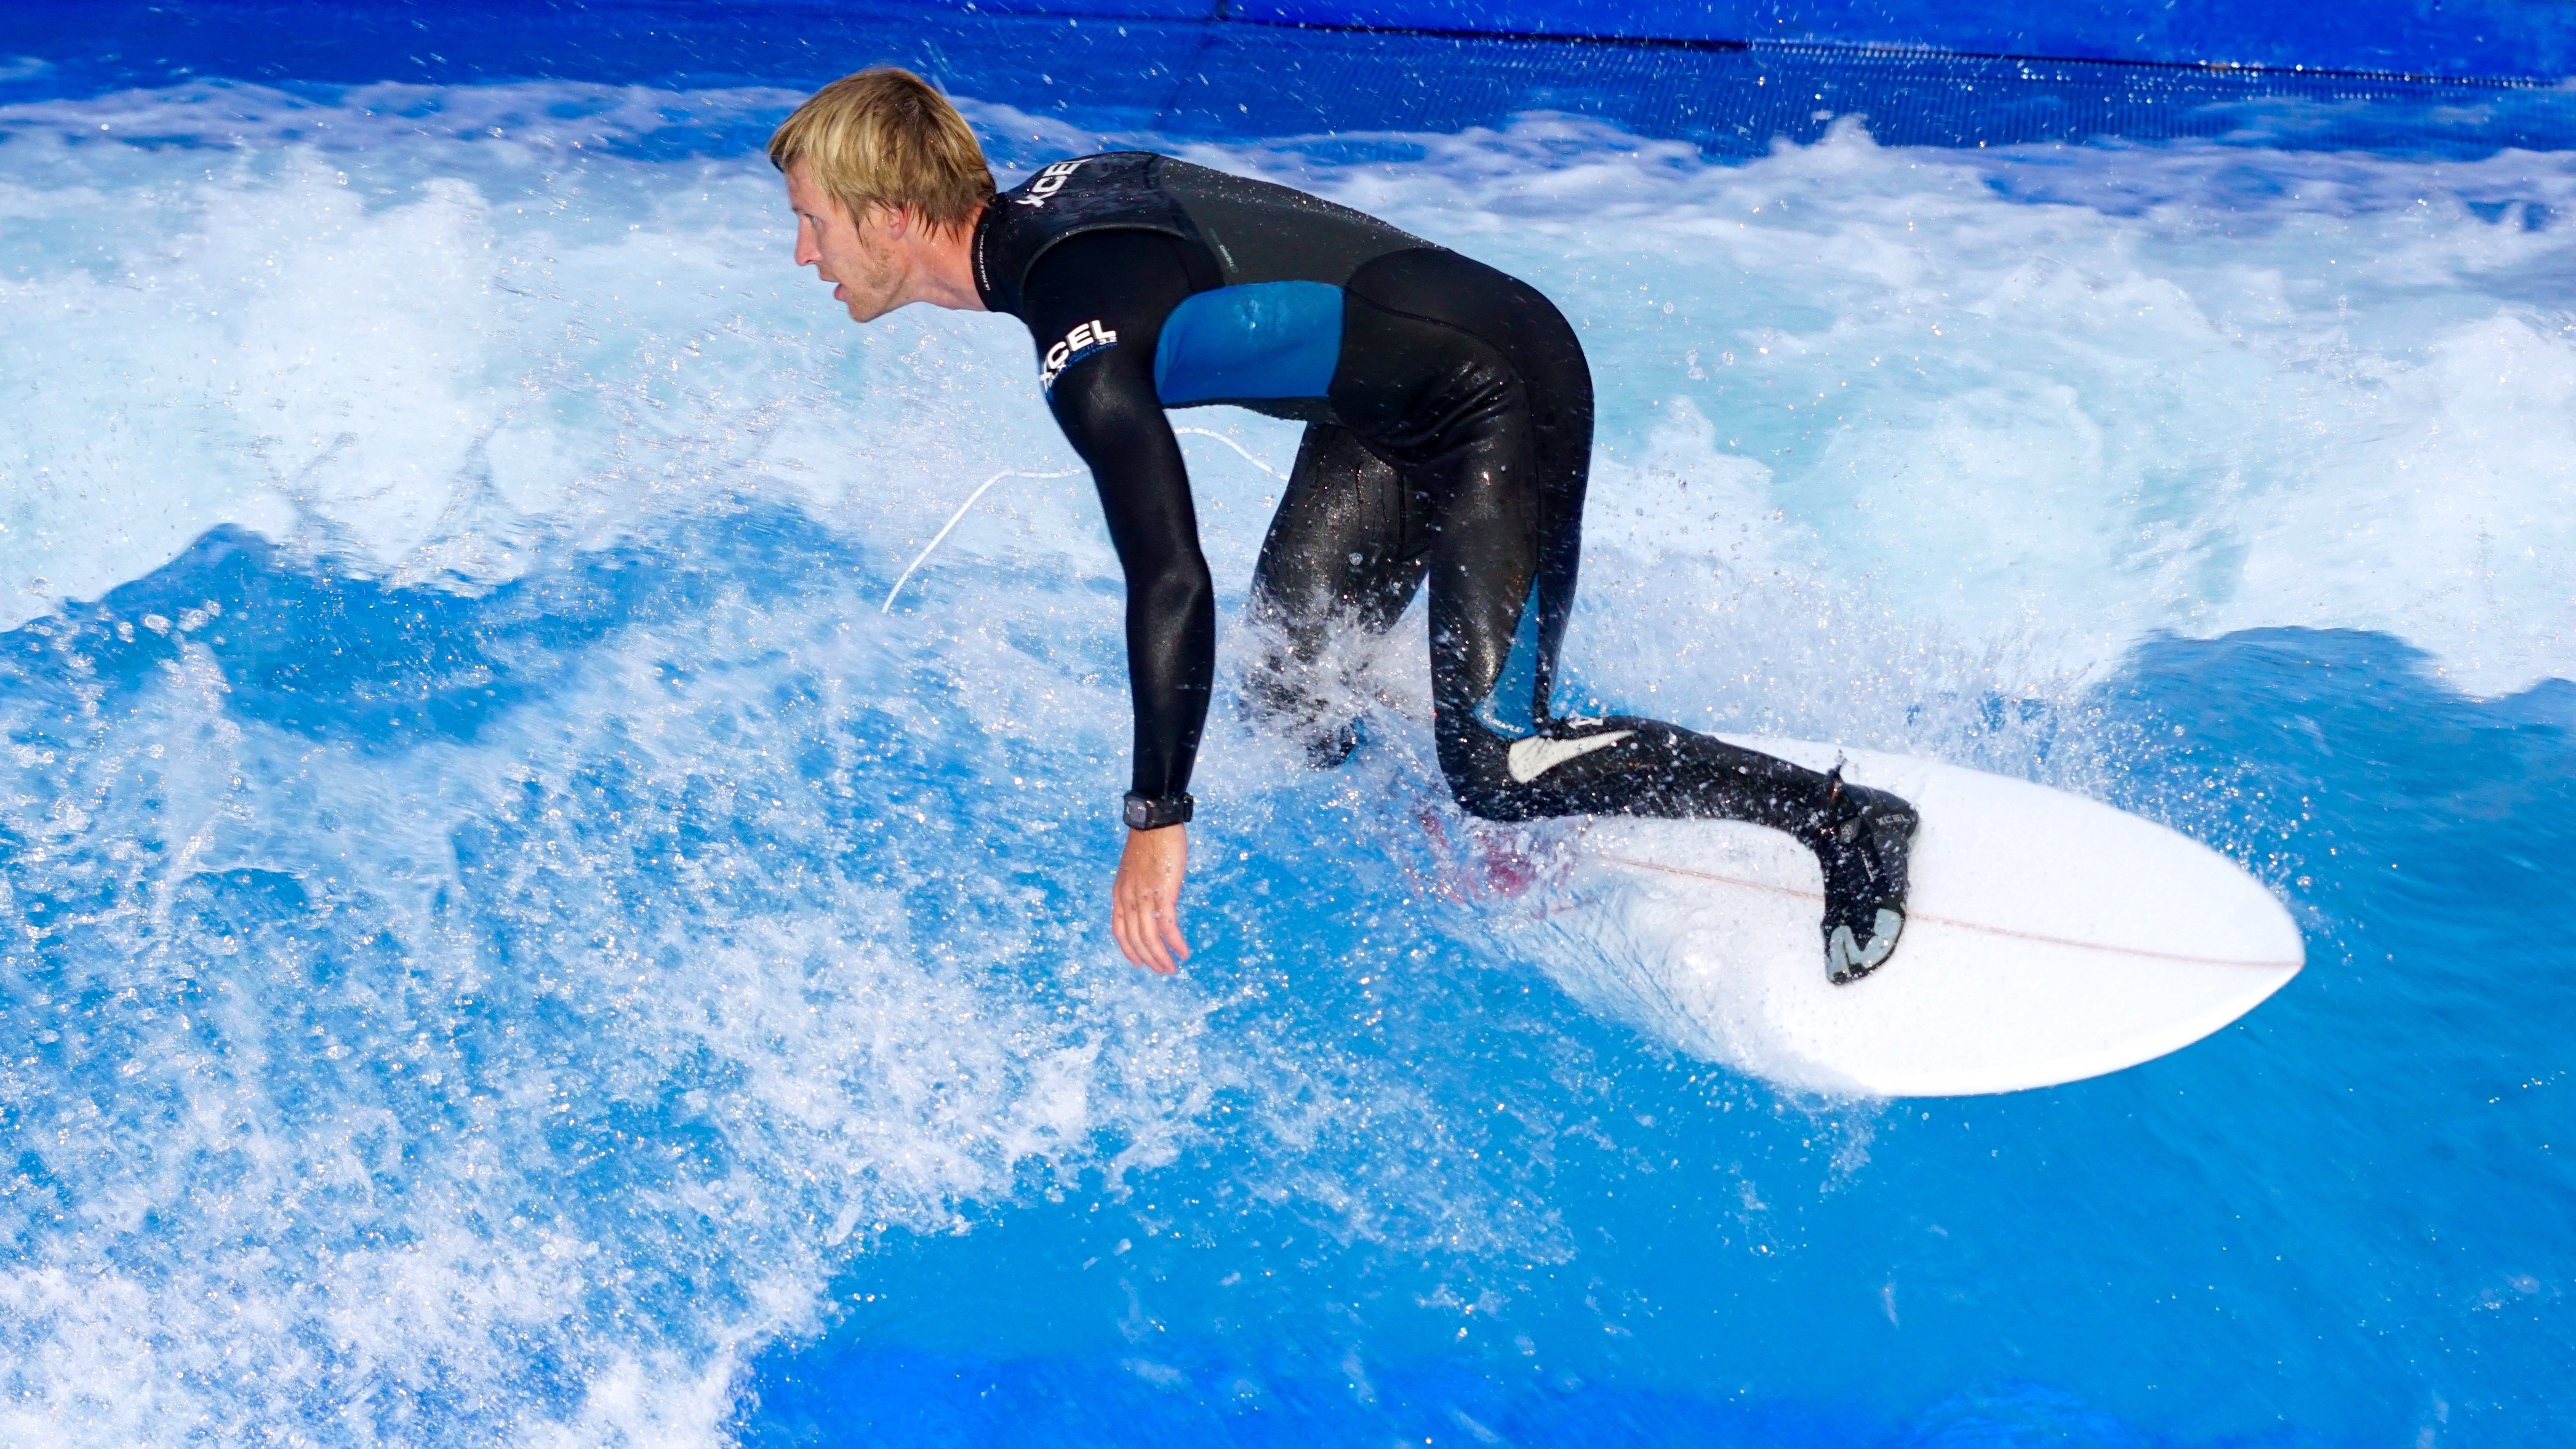
wave, surf, surfing, balance, surfboard, extreme sport, skill, fun, sports, courage, water sport, wind wave, boardsport, surfing equipment and supplies, surface water sports, individual sports